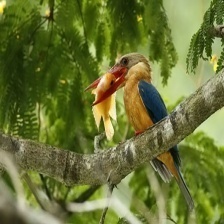
Species: STORK BILLED KINGFISHER
Scientific name: PELARGOPSIS CAPENSIS